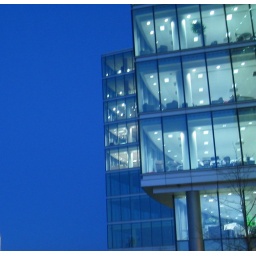
An office building in London across from the Tower, (late evening, handheld shot)